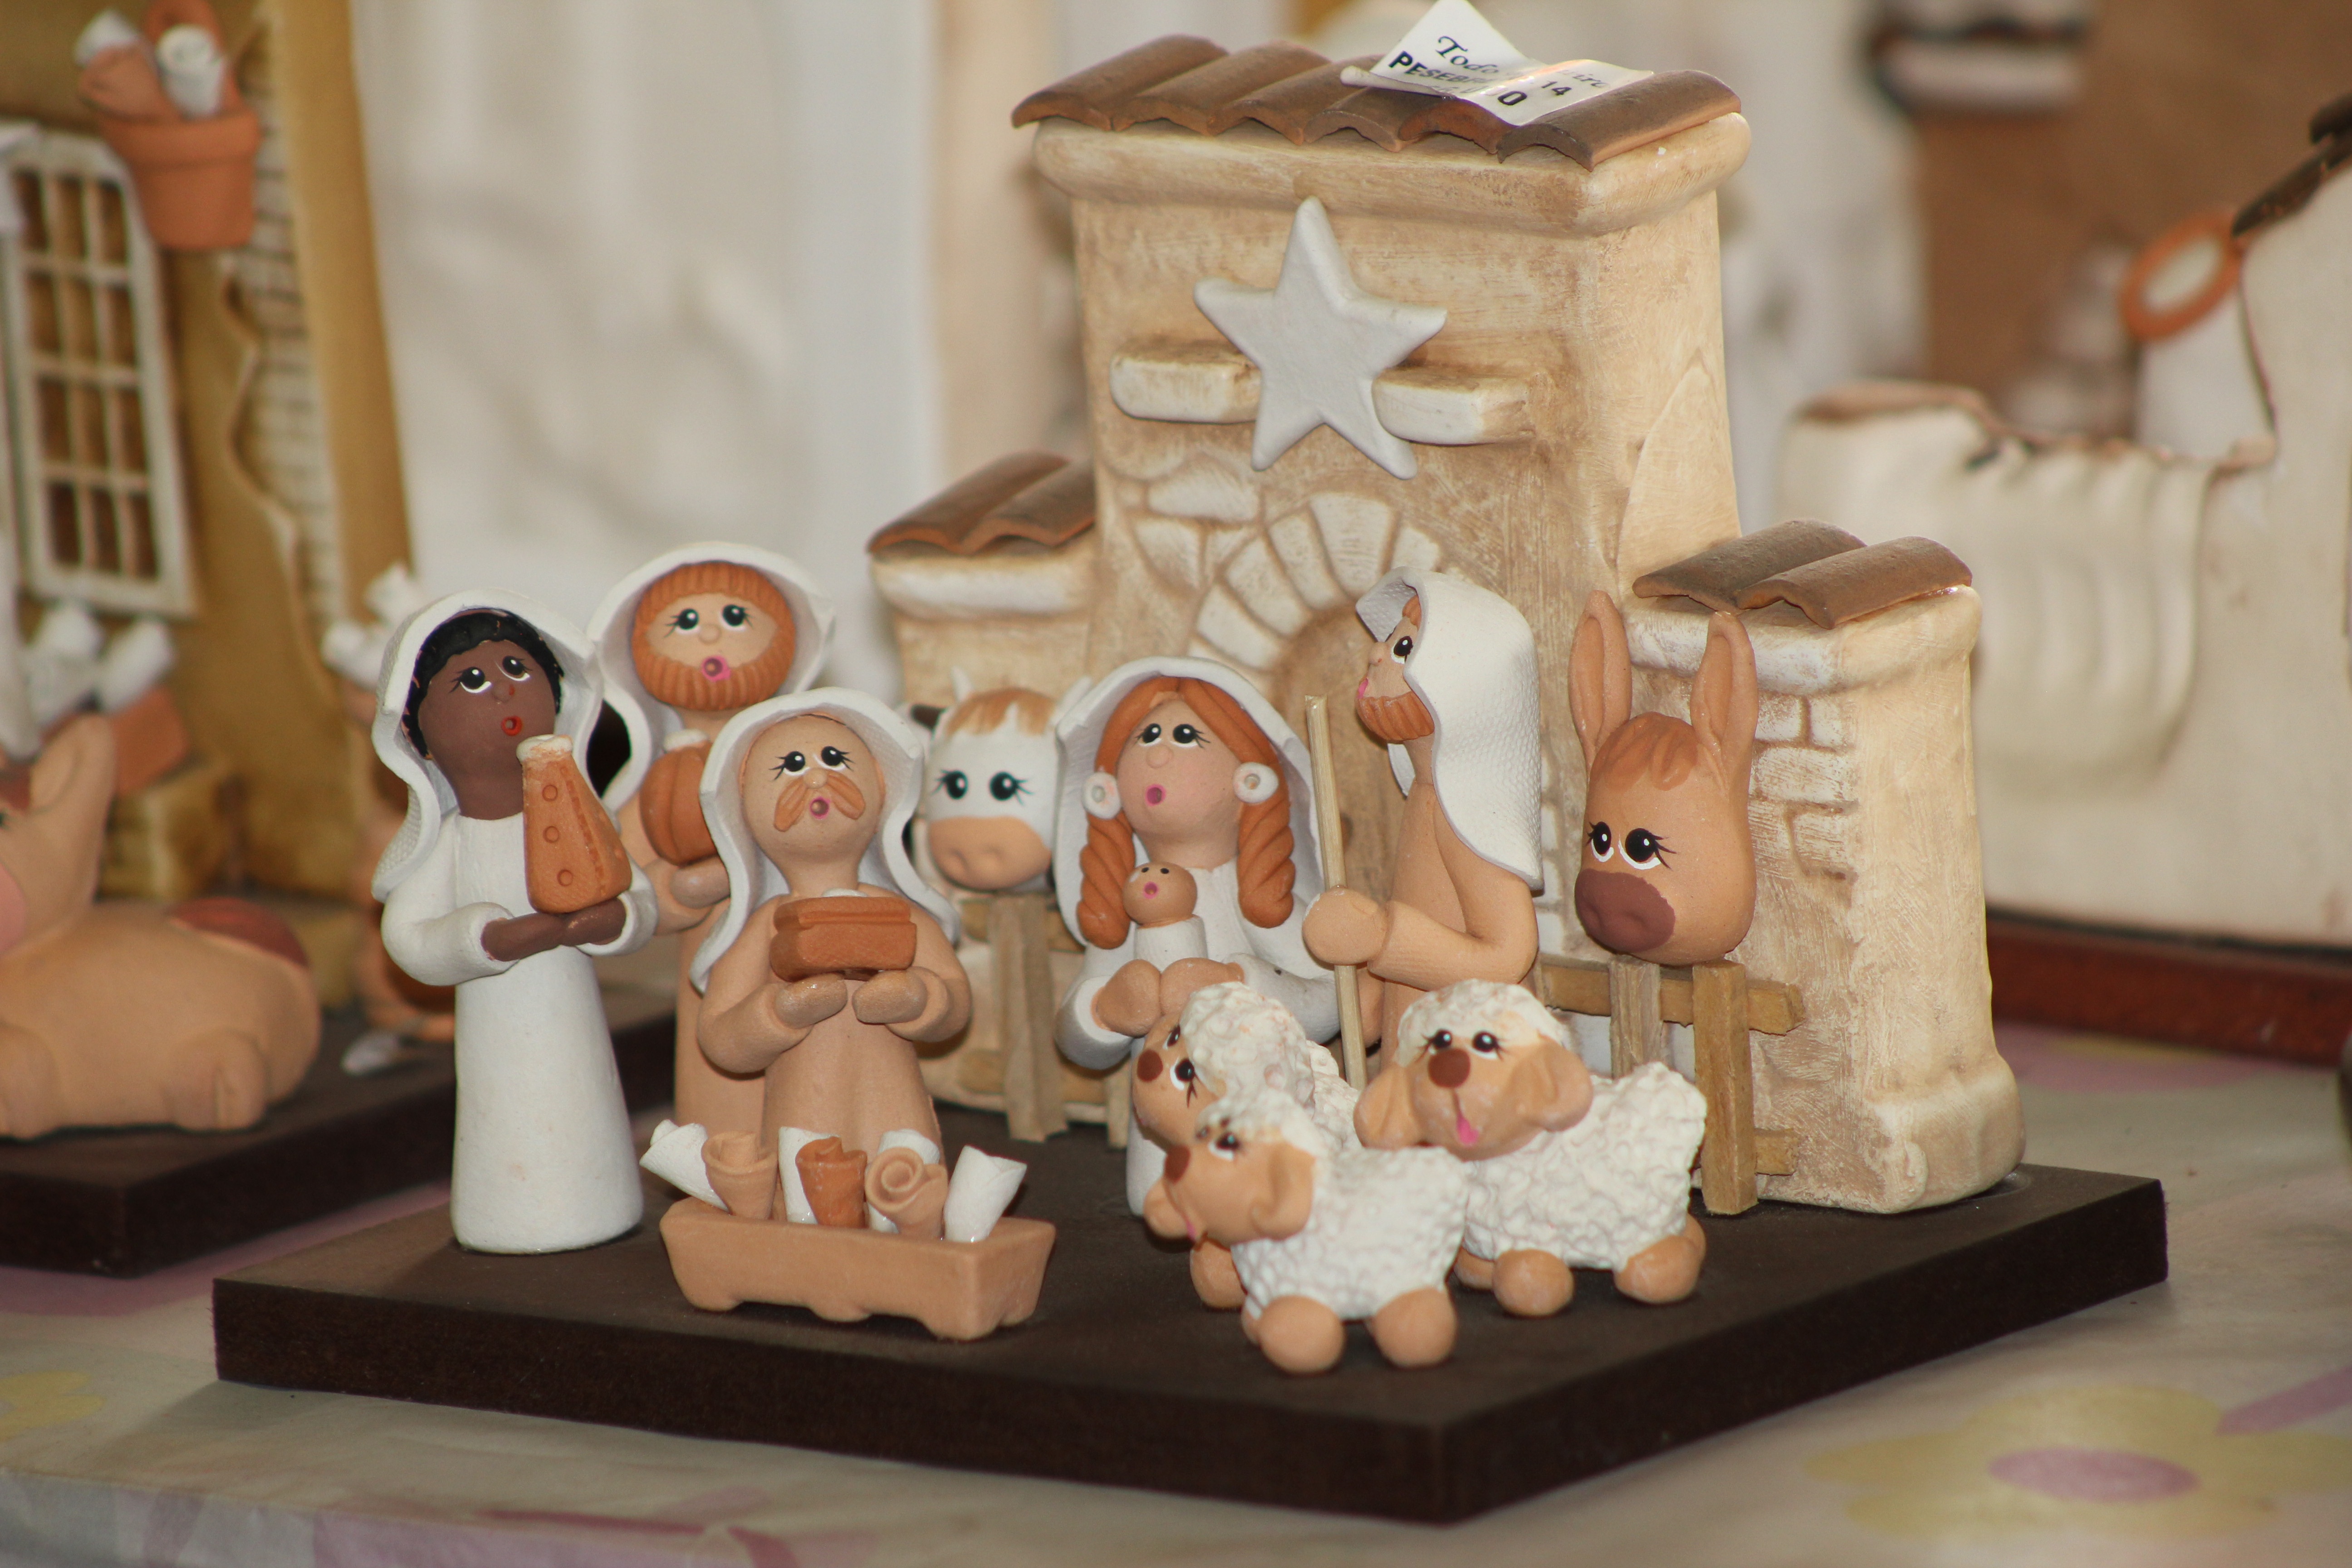
people, cabin, toy, christmas decoration, art, figurine, manger, peasant